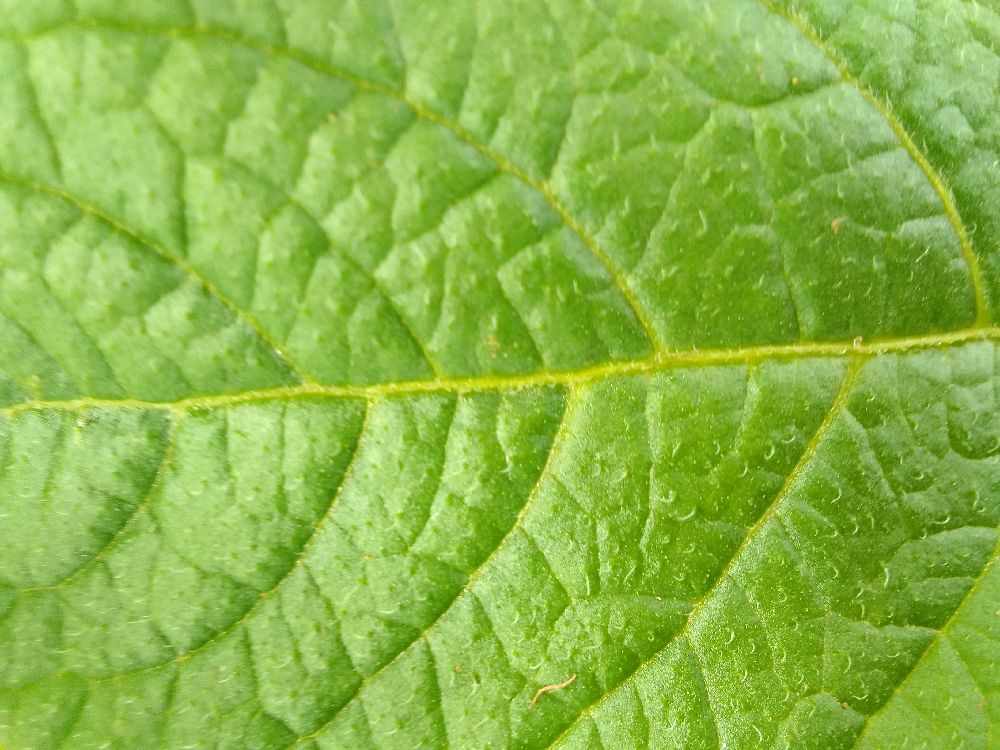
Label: Healthy